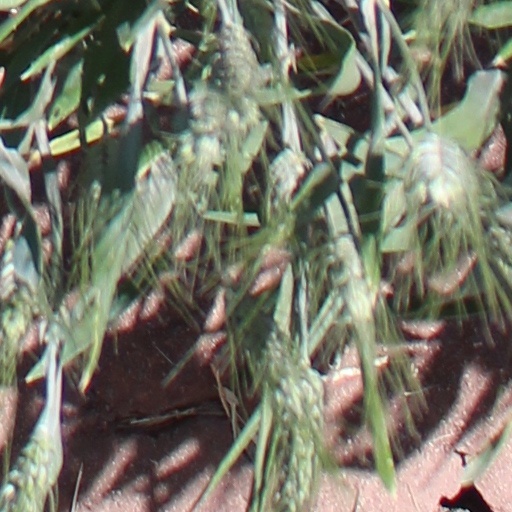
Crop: wheat